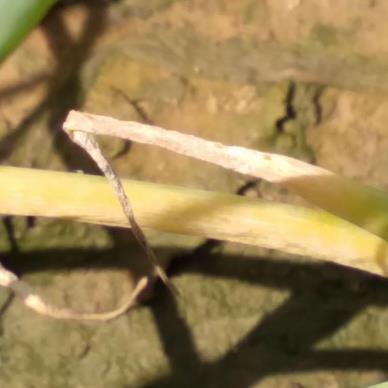
Crop: Onion
Condition: fusarium-d